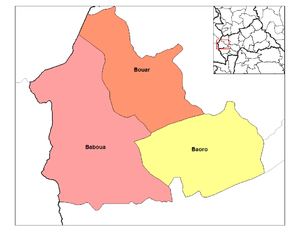
Les préfectures de République centrafricaine sont divisées en 72 sous-préfectures listées ci-dessous par préfectures. Les sous-préfectures étaient appelées cercles, subdivisions, et enfin districts.